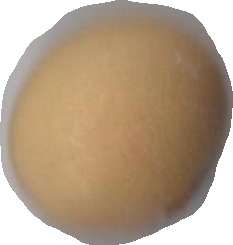
Variety: Dega